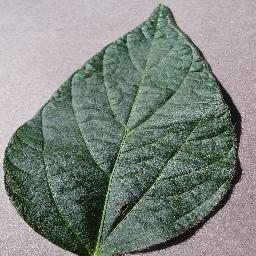
Label: Soybean___healthy